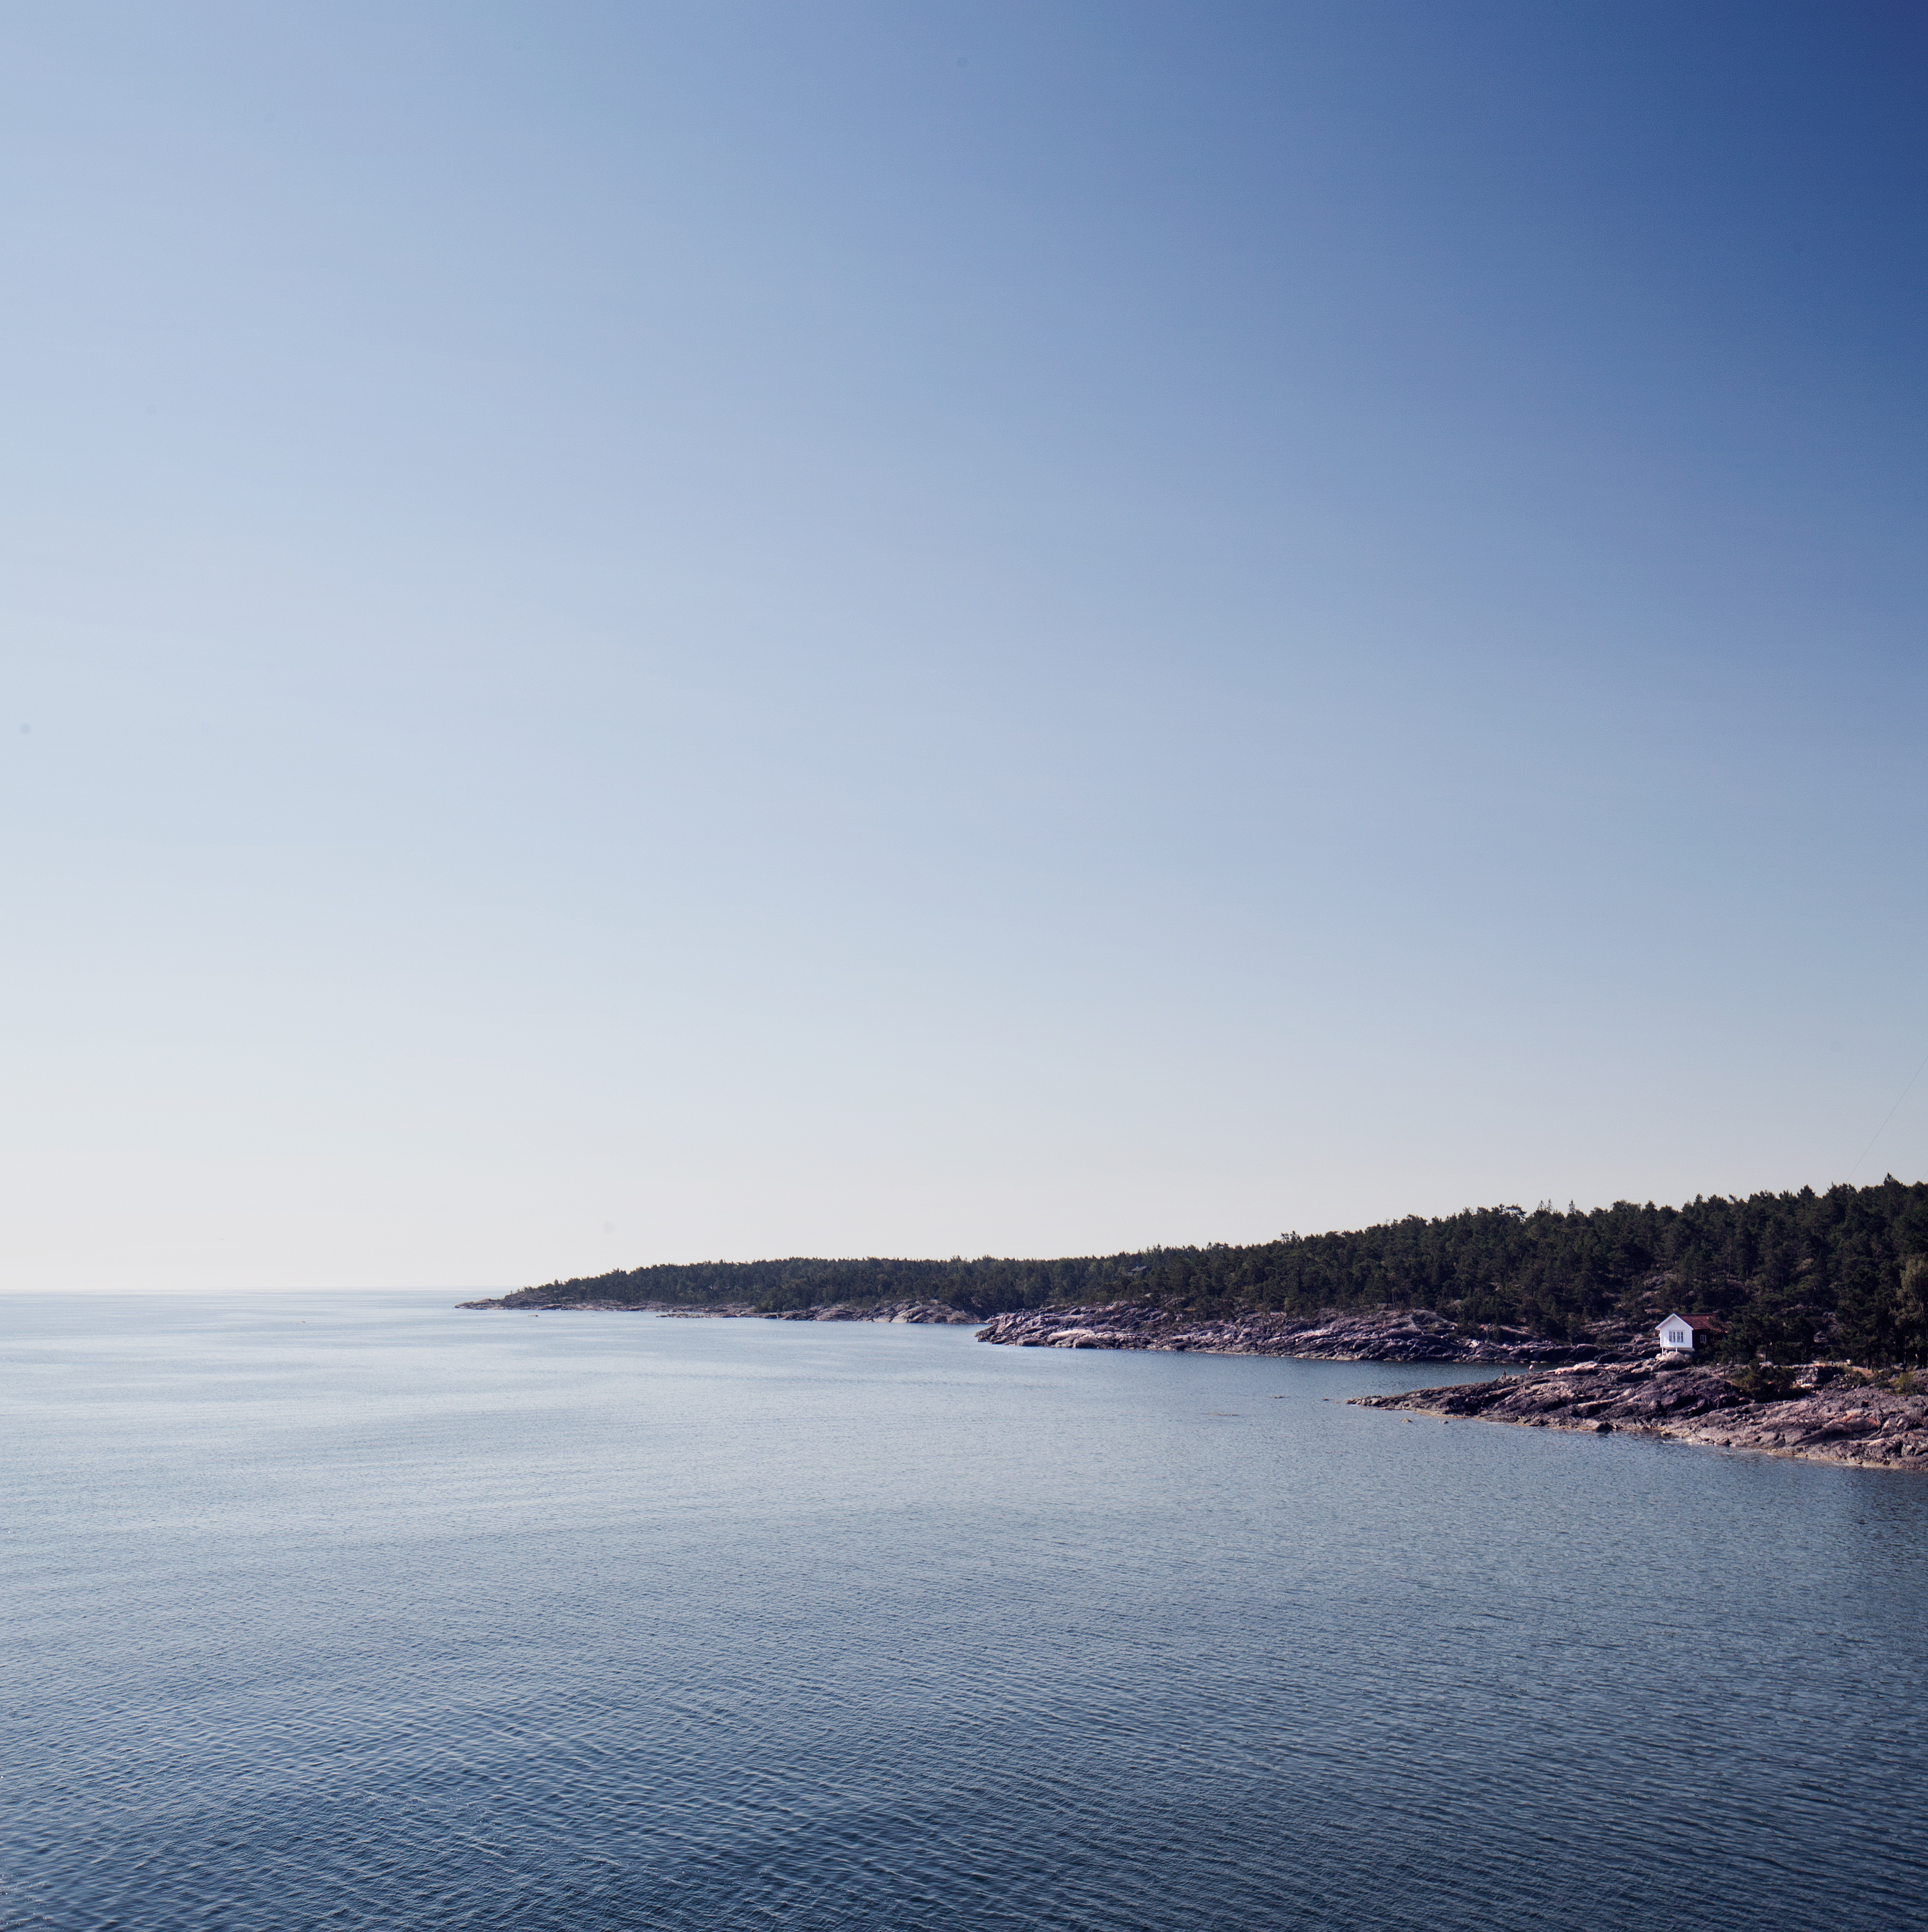
beach, sea, coast, water, nature, ocean, horizon, cloud, sky, morning, shore, wave, lake, dawn, coastline, seaside, dusk, idyllic, reflection, seascape, bay, island, reservoir, seashore, body of water, trees, cape, calm waters, rockyscape